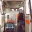
Label: ambulance